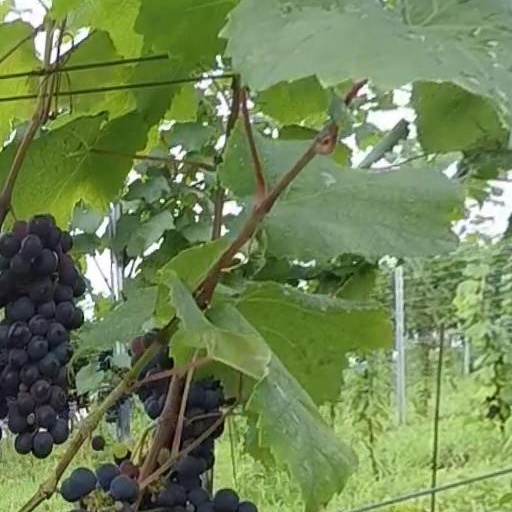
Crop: grape